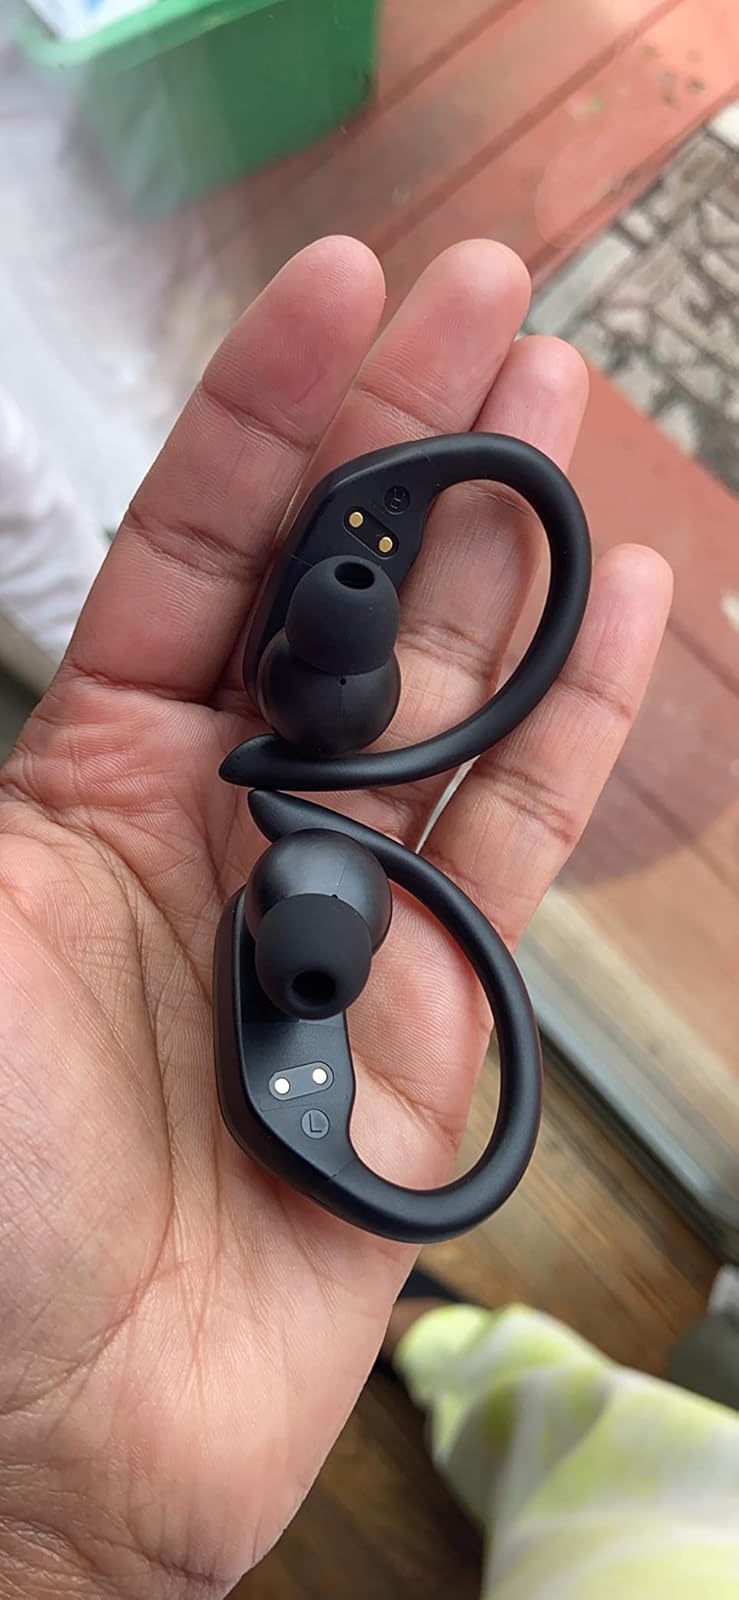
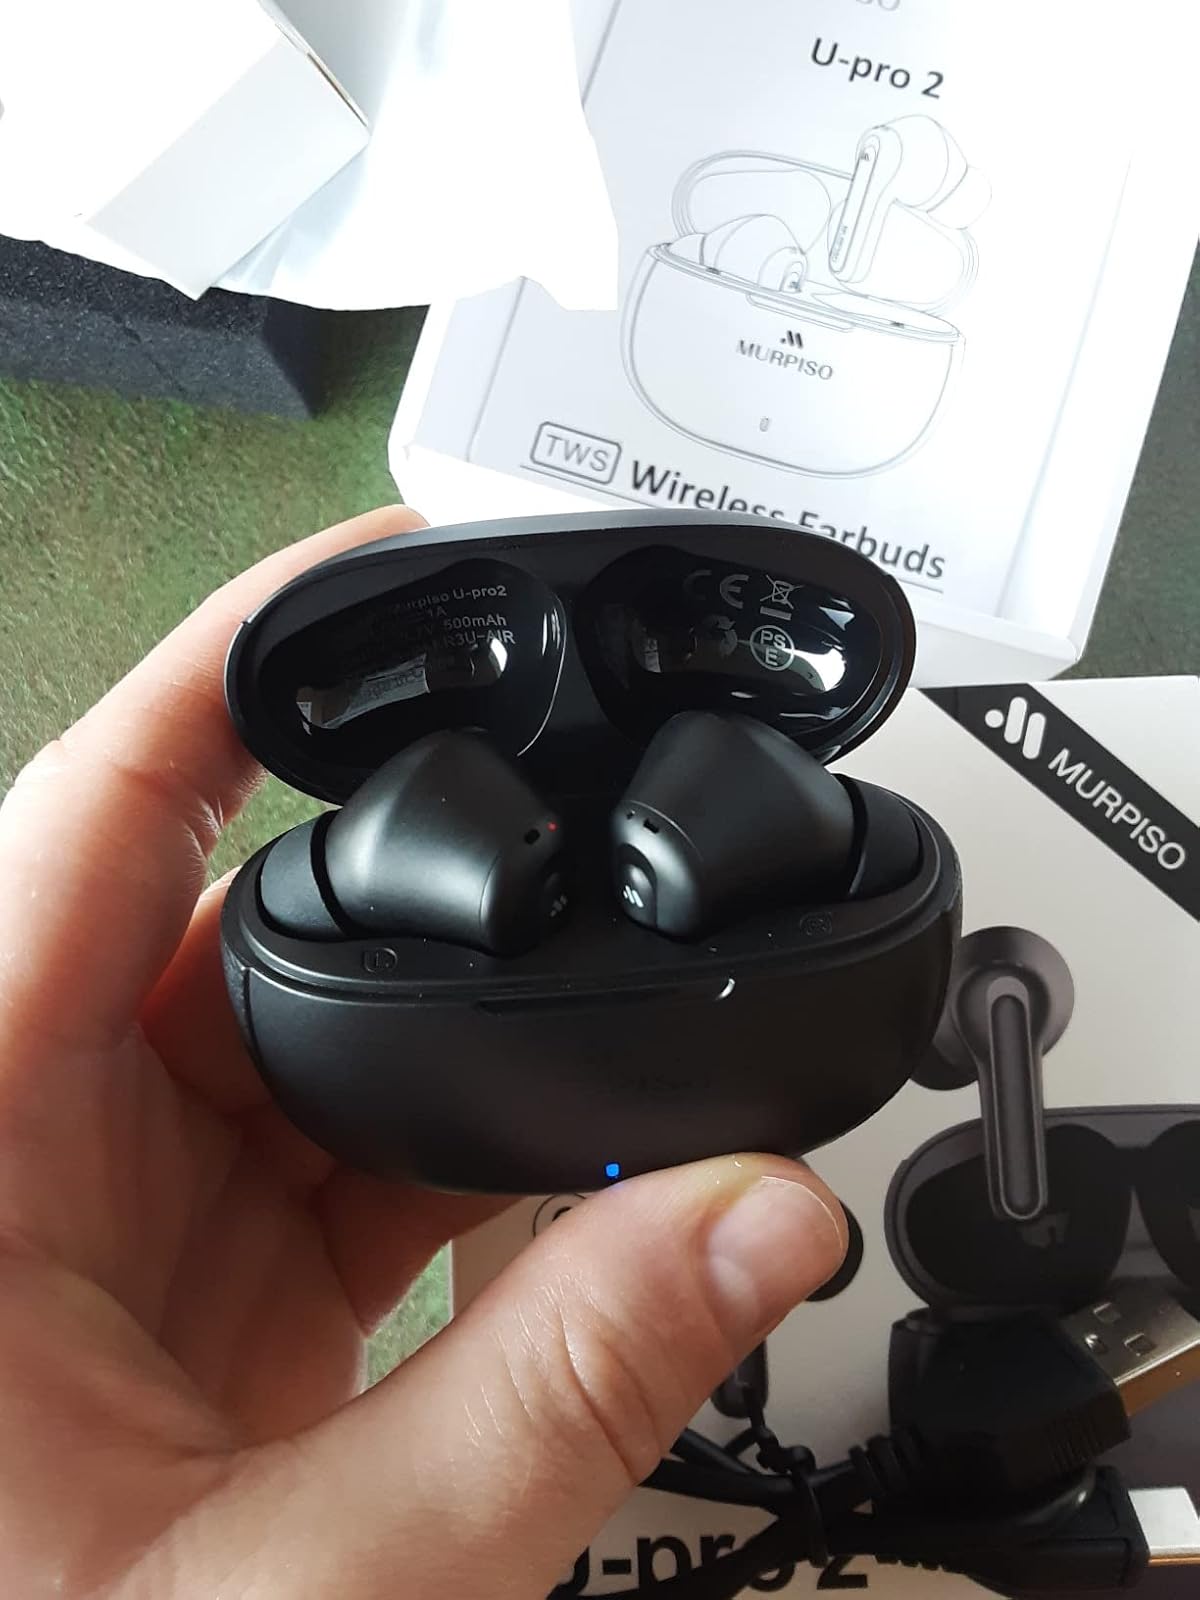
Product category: earbuds
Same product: no